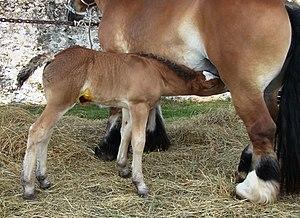
L'élevage du cheval en France est une pratique attestée depuis l'époque celte. Lié au prestige politique, à l'efficacité militaire et à la nécessité d'obtenir des animaux de travail au quotidien, il passe des mains de riches seigneurs et d'abbayes au Moyen Âge à celles des rois français, par le biais des haras nationaux créés sous Louis XIV par Colbert pour contrôler l'élevage privé. Son histoire dépend étroitement des activités humaines et des besoins de chaque époque qui voit émerger ou disparaître des types de chevaux spécifiques en fonction des usages et des besoins. La cavalerie militaire et le transport des personnes ou des matériaux, en particulier, sont les deux motivations principales à cet élevage. Si la réputation des chevaux de travail français, et surtout celle du Percheron, a franchi les frontières, celle des chevaux de selle militaires laisse à désirer. L'organisation de l'élevage et la création des registres de races, ou stud-books, ne date que de la fin du XIXᵉ siècle.
L'Ardennais est une très ancienne race rustique de chevaux de trait, de taille moyenne, à la robe généralement baie ou rouanne. Il est historiquement élevé dans la région des Ardennes, qui lui a donné son nom, et par extension dans le quart nord-est de la France, le Sud et l'Est de la Belgique, et au Luxembourg. Connu et mentionné depuis l'Antiquité romaine où il sert à la remonte des armées, l'Ardennais devient jusqu'au début du XIXᵉ siècle l'une des meilleures races de chevaux de selle et de trait léger pour la traction du matériel d'artillerie militaire. Sous l'empire napoléonien, les Ardennais sont réputés pour avoir survécu à la campagne de Russie, où 13 000 chevaux trouvent la mort.